Stefan Anton Reck

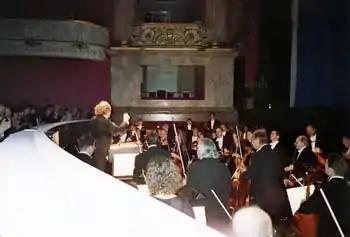
At the Bayerische Staatsoper München. Alban Berg: Lulu, 2004-2005

In the following years, he collaborated with some well-known Italian Orchestras (Orchestra Sinfonica di San Remo, Orchestra Regionale del Lazio). In 1999 he was then appointed as Music Director of the Teatro Massimo and held this title until 2003.